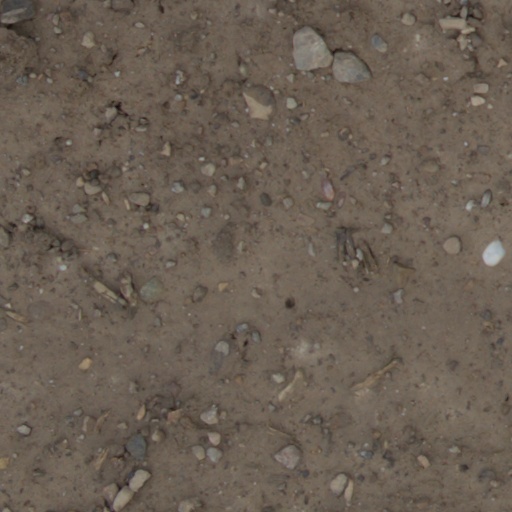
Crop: wheat